Catherine Asaro

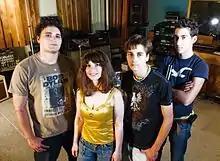

Point Valid is an alternative band originating in Baltimore, Maryland, with Hayim Ani on vocals and guitar, Adam Leve on drums and Max Vidaver on guitar. Ani wrote most of the music for the CD, and Asaro wrote most of the lyrics, as well as music for three songs. Ani also contributed three original compositions, both music and lyrics. Most of the vocals are by Ani, with a few by Asaro. The CD has twelve songs, eleven originals and a cover of "Sound of Silence". Asaro, who did not know how to sing, took voice lessons in preparation for the recordings, and continues to train and perform. Asaro has described how the collaboration inspired her work, as exemplified by the song "Emeralds", which she was not able to finish until she and Ani were in the studio recording his vocals.